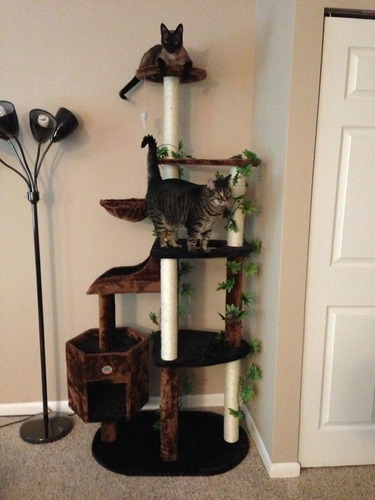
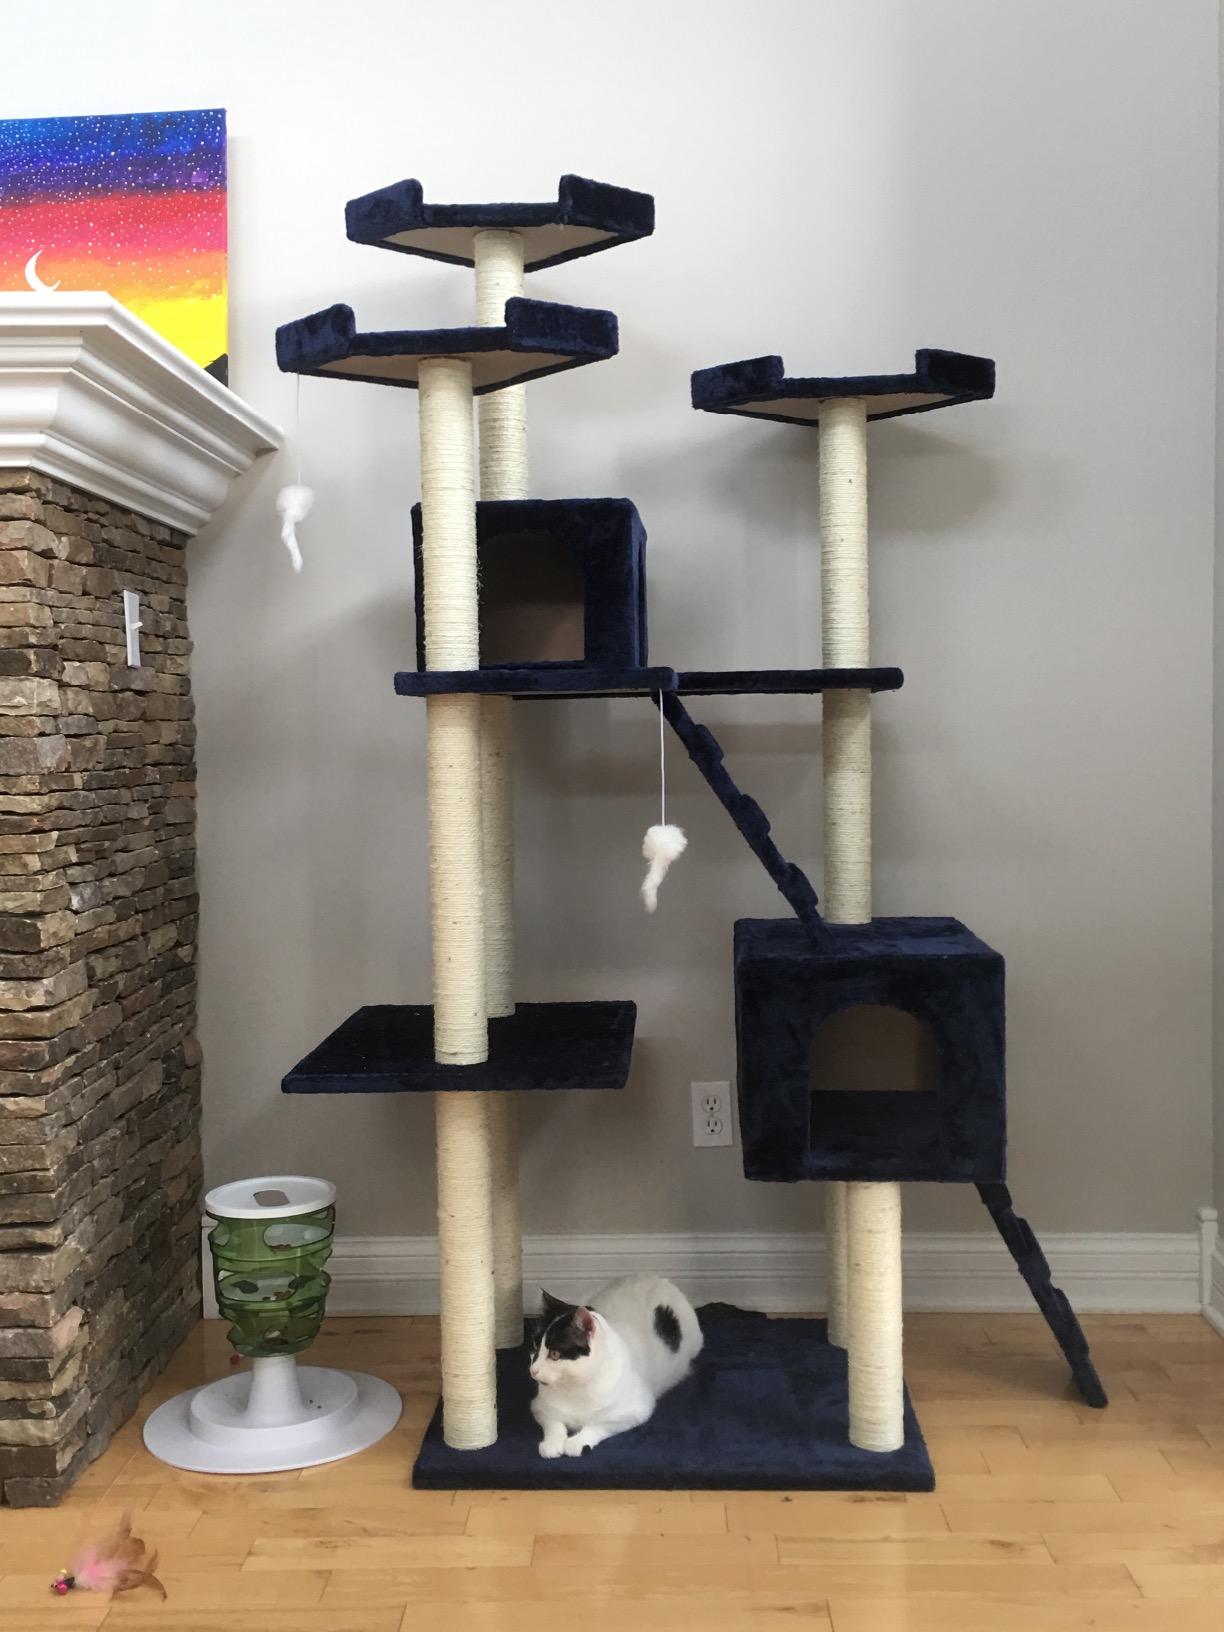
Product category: items_cat tree
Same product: no